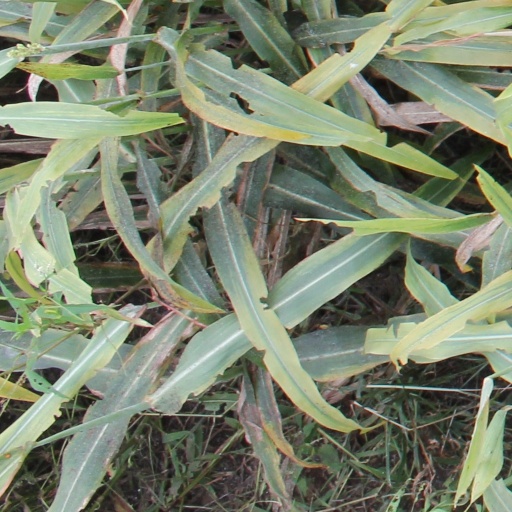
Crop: sorghum